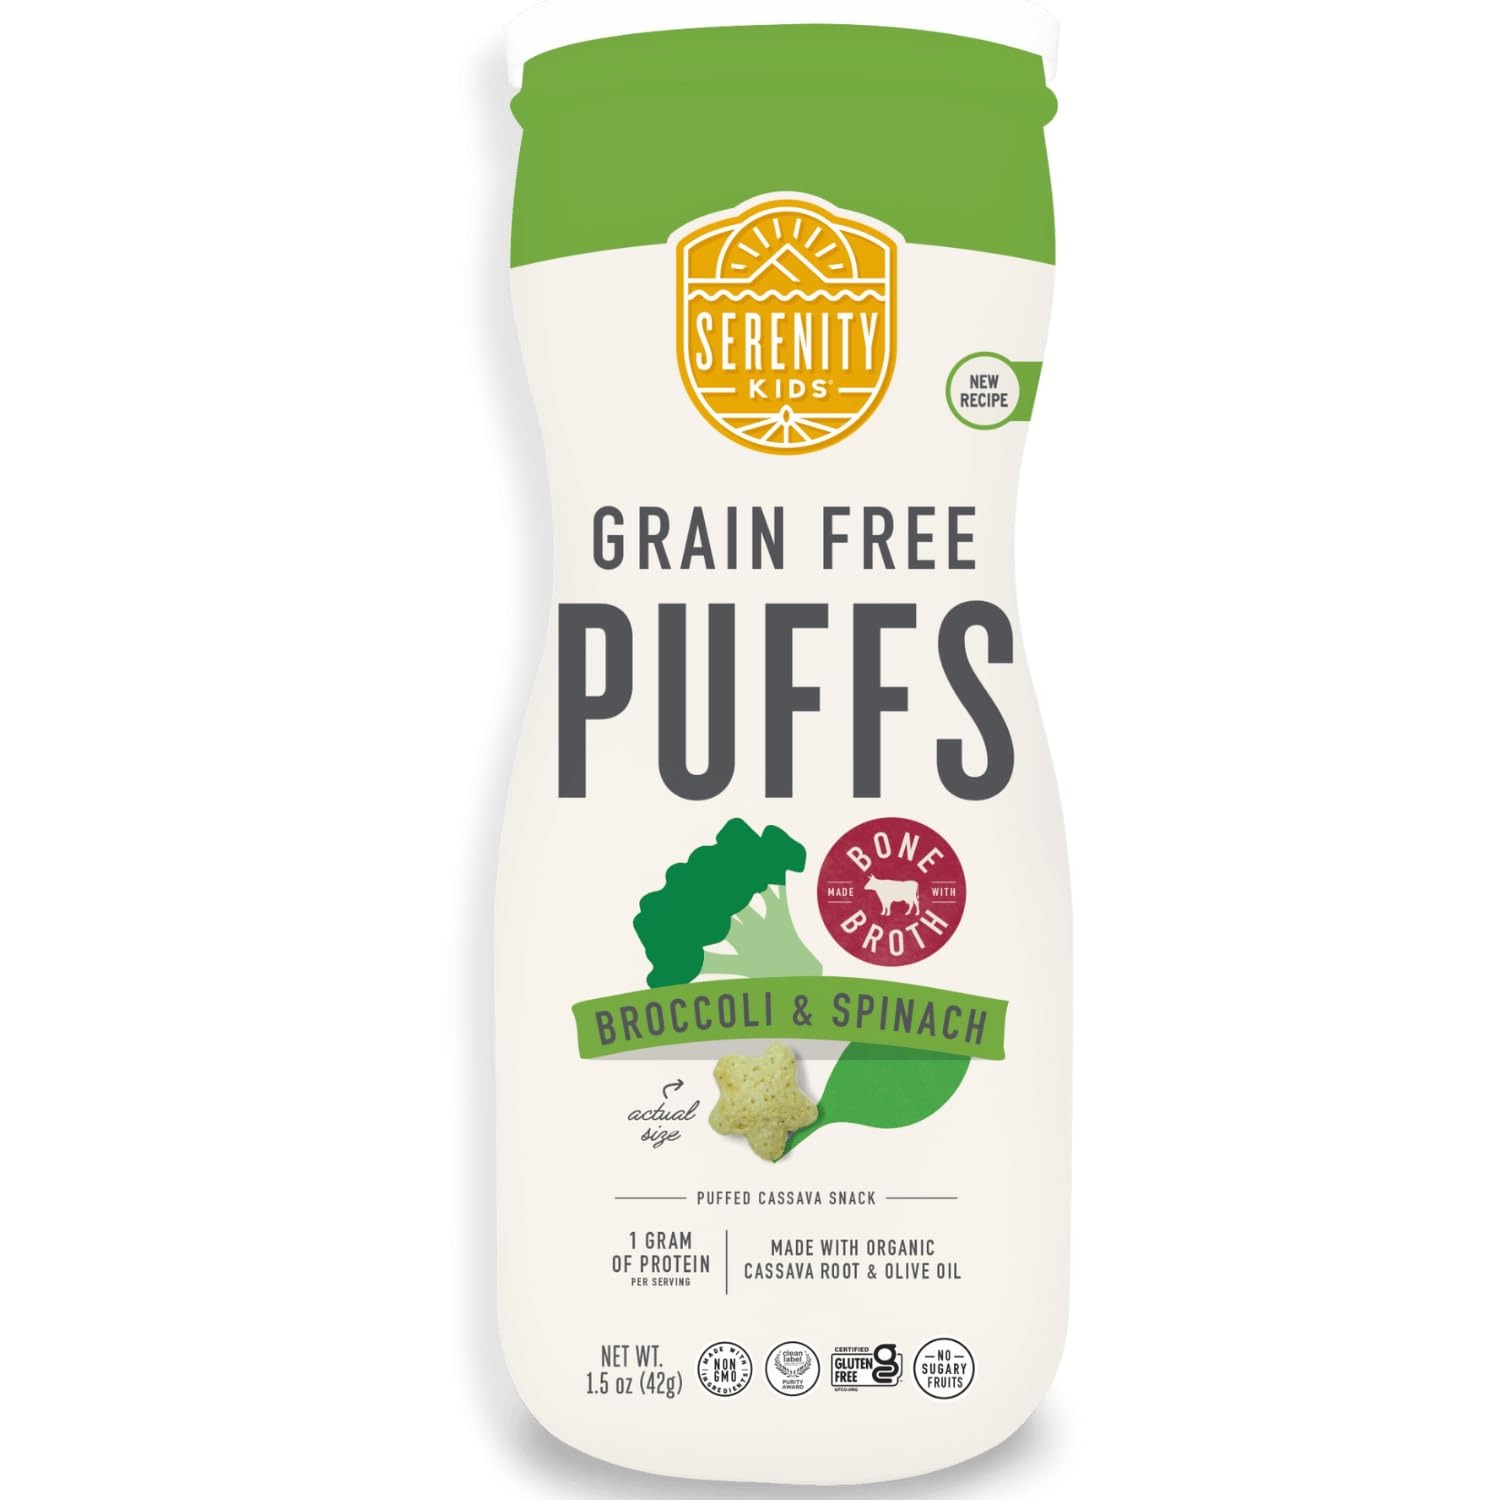
Item Name: Serenity Kids 6+ Months Grain Free Puffs Toddler & Baby Snack | No Added Sugar, Gluten & Rice Free, Allergen Free | Made with Organic Cassava, Veggies, and Herbs | Broccoli & Spinach | 1 Count
Bullet Point 1: GRAIN FREE GOODNESS: Cassava is a complex carb that naturally contains vitamins (like vitamin c) & antioxidants (including phenolic compounds), high in resistant starch and fiber so it can promote gut health. The cassava flour that we use is not only organic, but it is also Fair Trade Certified, gluten-free certified, non-allergenic, nut and grain free, non-gmo and Kosher certified.
Bullet Point 2: FAMILY OWNED COMPANY: We're here for you and your little one! If you have any questions, concerns or feedback, please reach out to us!
Bullet Point 3: PERFECT SAVORY BLENDS: Our puffs are savory and help introduce vegetable flavors that are sometimes pushed away at the dinner table. Parents can feel good about feeding these to their little ones because the puffs have ZERO grams of sugar and no nutrient poor ingredients like rice or wheat. It is crucial to introduce savory flavors during a baby’s flavor window.
Bullet Point 4: ETHICALLY SOURCED: Our 100% USDA Organic Cassava Flour is World Fair Trade Organization Certified and comes from over 1,100 farms in Nicaragua. Fair Trade Certified means that the product is made in compliance with the 10 Principles of Fair Trade which covers human and labour rights. In doing so, we are able to help create opportunities for entrepreneurs to build their businesses, children to go to school, farmers to feed their communities, and families to end the cycle of generational poverty.
Bullet Point 5: CERTIFIED GLUTEN FREE: Our Grain Free Puffs are made with gluten-free ingredients and certified gluten free by the Gluten-Free Certification Organization (GFCO). The GFCO is an independent third party certifying agency who reviews ingredients and manufacturing facilities to ensure they are compliant with gluten-free standards.
Bullet Point 6: BONE BROTH FOR ADDED PROTEIN: Bone broth is a protein-rich liquid made from simmering animal bones and meaty joints with water, vegetables, herbs, and spices, and is full of minerals and healthy nutrients, including vitamins and amino acids. Bone broth is high in protein and is easily digestible, which makes it great for a first food option for your baby.
Bullet Point 7: WHEN CAN I GIVE MY KID PUFFS? Babies and toddlers can start eating puffs when they can sit independently, use pincer grasp to self feed, crawl with their stomach off the ground, or use their jaws to mash food between gums, typically around 7 months and up. Our puffs begin to dissolve when they interact with saliva, so no teeth are needed to eat them. However, with all foods, we recommend that a child not be left unattended while feeding.
Value: 1.5
Unit: Ounce

Price: 5.49